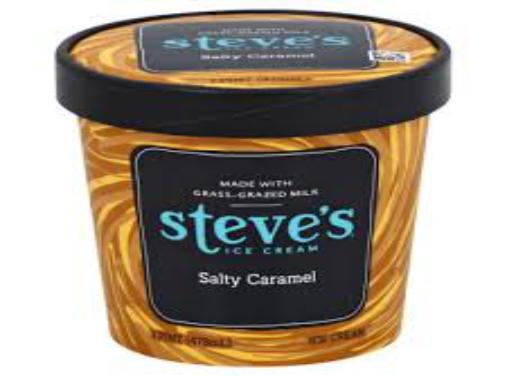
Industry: Food